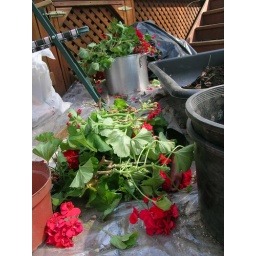
Geraniums trimmed--I really cut them back! Some are in a pot with water (in back)